Una Vida

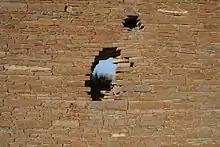
Masonry detail at Una Vida Pueblo, Chaco Canyon, New Mexico.

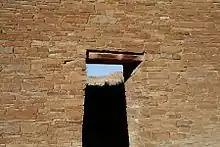
Una Vida Pueblo doorway in Chaco Canyon, New Mexico.

Chaco Road is a network of roads (for travel and trade) which radiated from great house sites, such as Pueblo Bonito, Chetro Ketl and Una Vida, leading to small house sites on the periphery of Chaco Canyon. Una Vida today is in a near-natural state of preservation, with minor excavations. A one-mile roundtrip trail is now in place so that tourists can come and explore the site as they please.